Superman 64

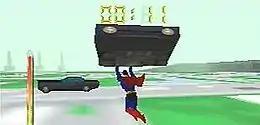
Superman carrying a police car in the First Ride level

"Superman" is a three-dimensional action-adventure platform game in which the player takes on the role of the titular hero, saving the citizens of Metropolis, including Lois Lane, Jimmy Olsen, and Professor Hamilton, from a virtual reality version of the city created by Lex Luthor. This virtual Metropolis is filled with "Kryptonite fog", an apparent attempt by Luthor to diminish Superman's abilities. However, this is actually distance fog, a technique used to mask the game's draw distance.